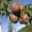
Label: apple